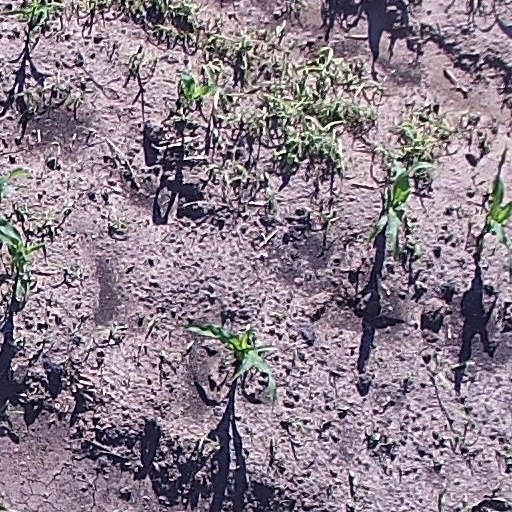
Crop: maize; corn